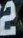
Number: 2